Drive shaft

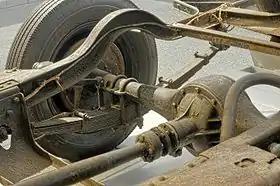
Škoda 422 rear axle, suspension and drive shaft on display at the Škoda Museum

A drive shaft, driveshaft, driving shaft, tailshaft (Australian English), propeller shaft (prop shaft), or Cardan shaft (after Girolamo Cardano) is a component for transmitting mechanical power, torque, and rotation, usually used to connect other components of a drivetrain that cannot be connected directly because of distance or the need to allow for relative movement between them.